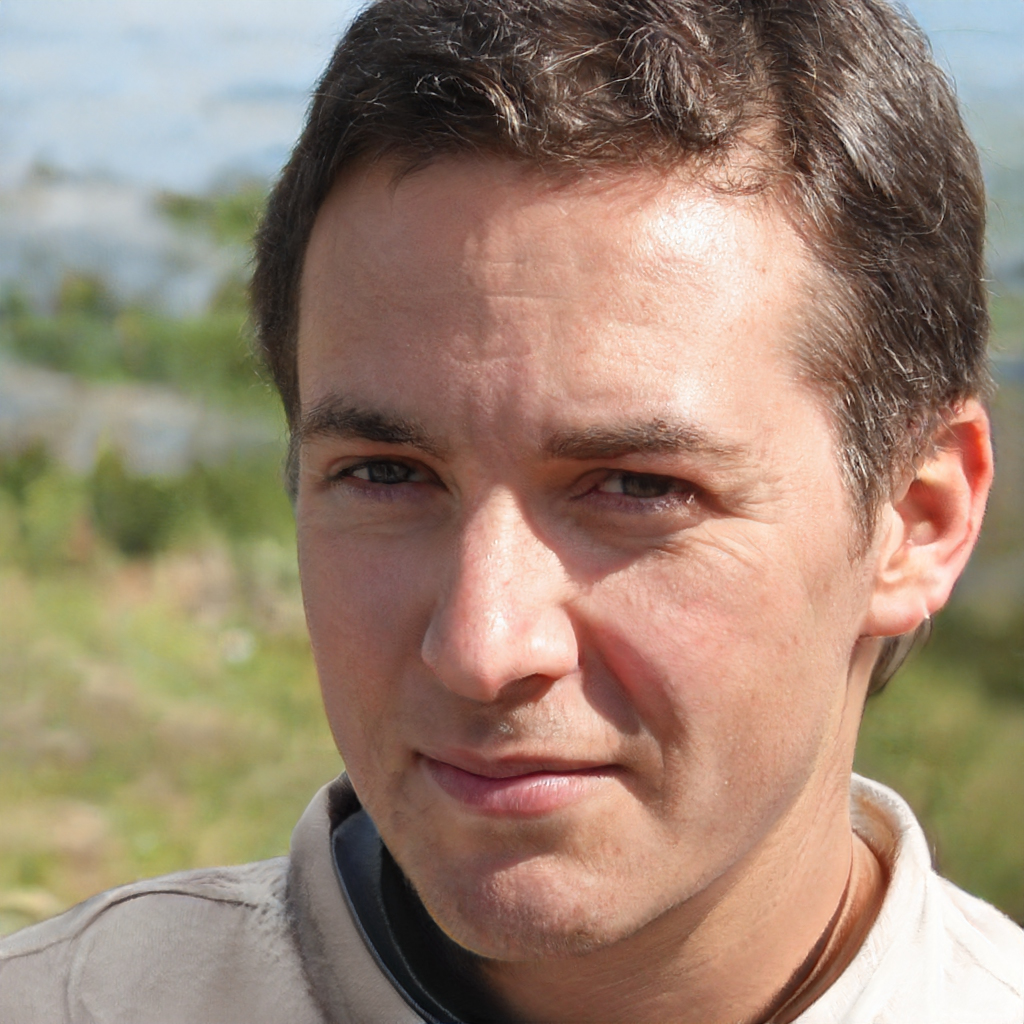
Gender: Male